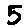
Label: 5